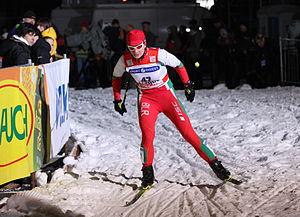
Olga Vasiljonok est une fondeuse bielorusse, née le 17 mai 1980.